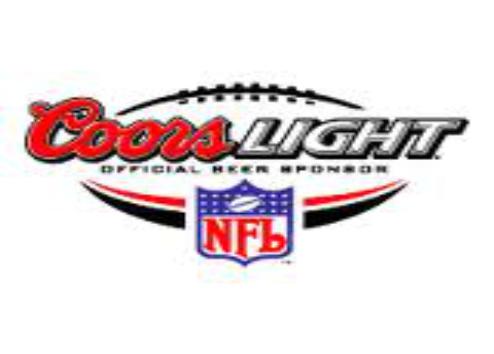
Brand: Coors
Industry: Food